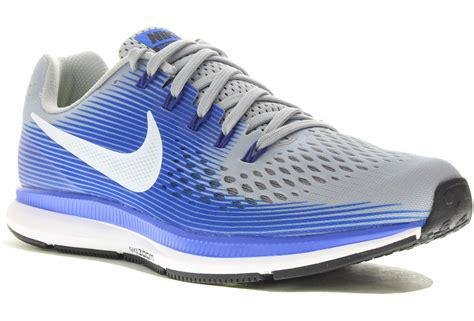
Brand: Nike
Model: Air Zoom Pegasus 34